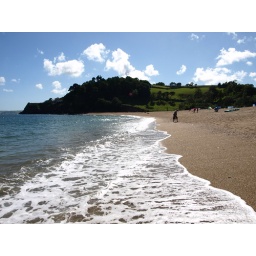
Blackpool Sands in Devon, England, a beautiful stretch of shingle beach wedged in between headlands with wooded green pastureland.